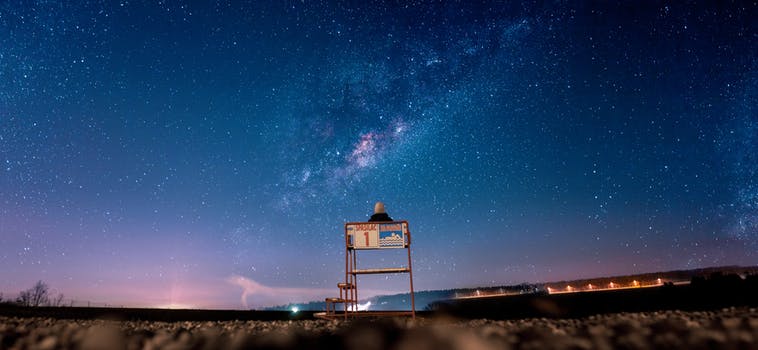
Label: No Watermark